Deke Sharon

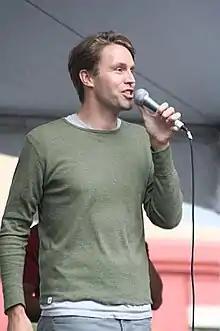
On stage with the House Jacks, 2006

Deke Sharon (born December 12, 1967) is an American singer, arranger, composer, director, producer, author, coach, pioneer, and teacher of a cappella music, and is one of the leaders and promoters of the contemporary a cappella community. He has been referred to as "the father of contemporary a cappella" and "the godfather of a cappella".